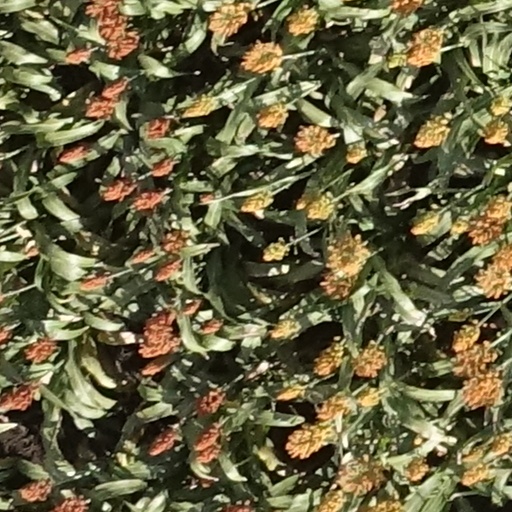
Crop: sorghum